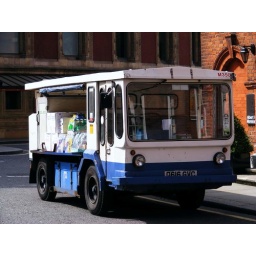
Delivering water door to door. The building in the background is the Royal Albert Hall.